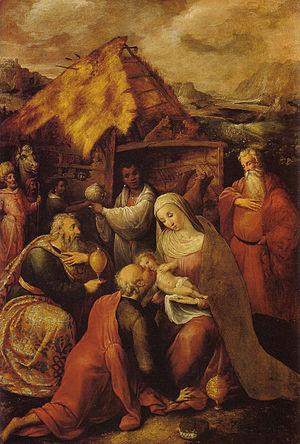
La cocathédrale de Santa María de La Redonda à Logroño est une église située à Logroño, province de La Rioja en Espagne. Avec les cathédrales de Calahorra et de Santo Domingo de La Calzada, elle est le siège du diocèse de Calahorra et de La Calzada-Logroño.